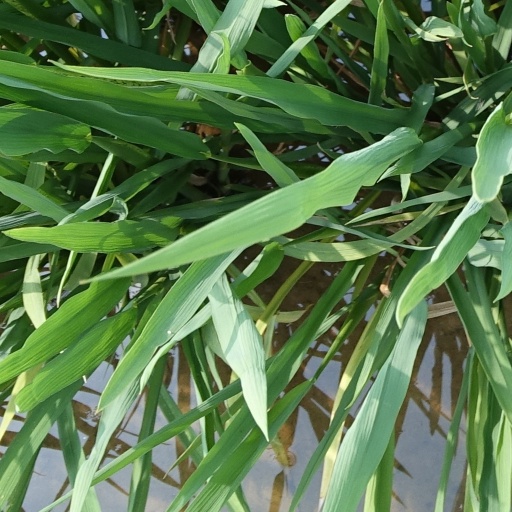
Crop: rice